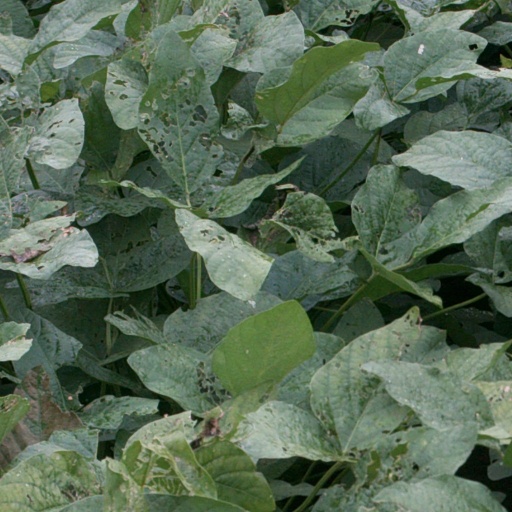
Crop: soybean